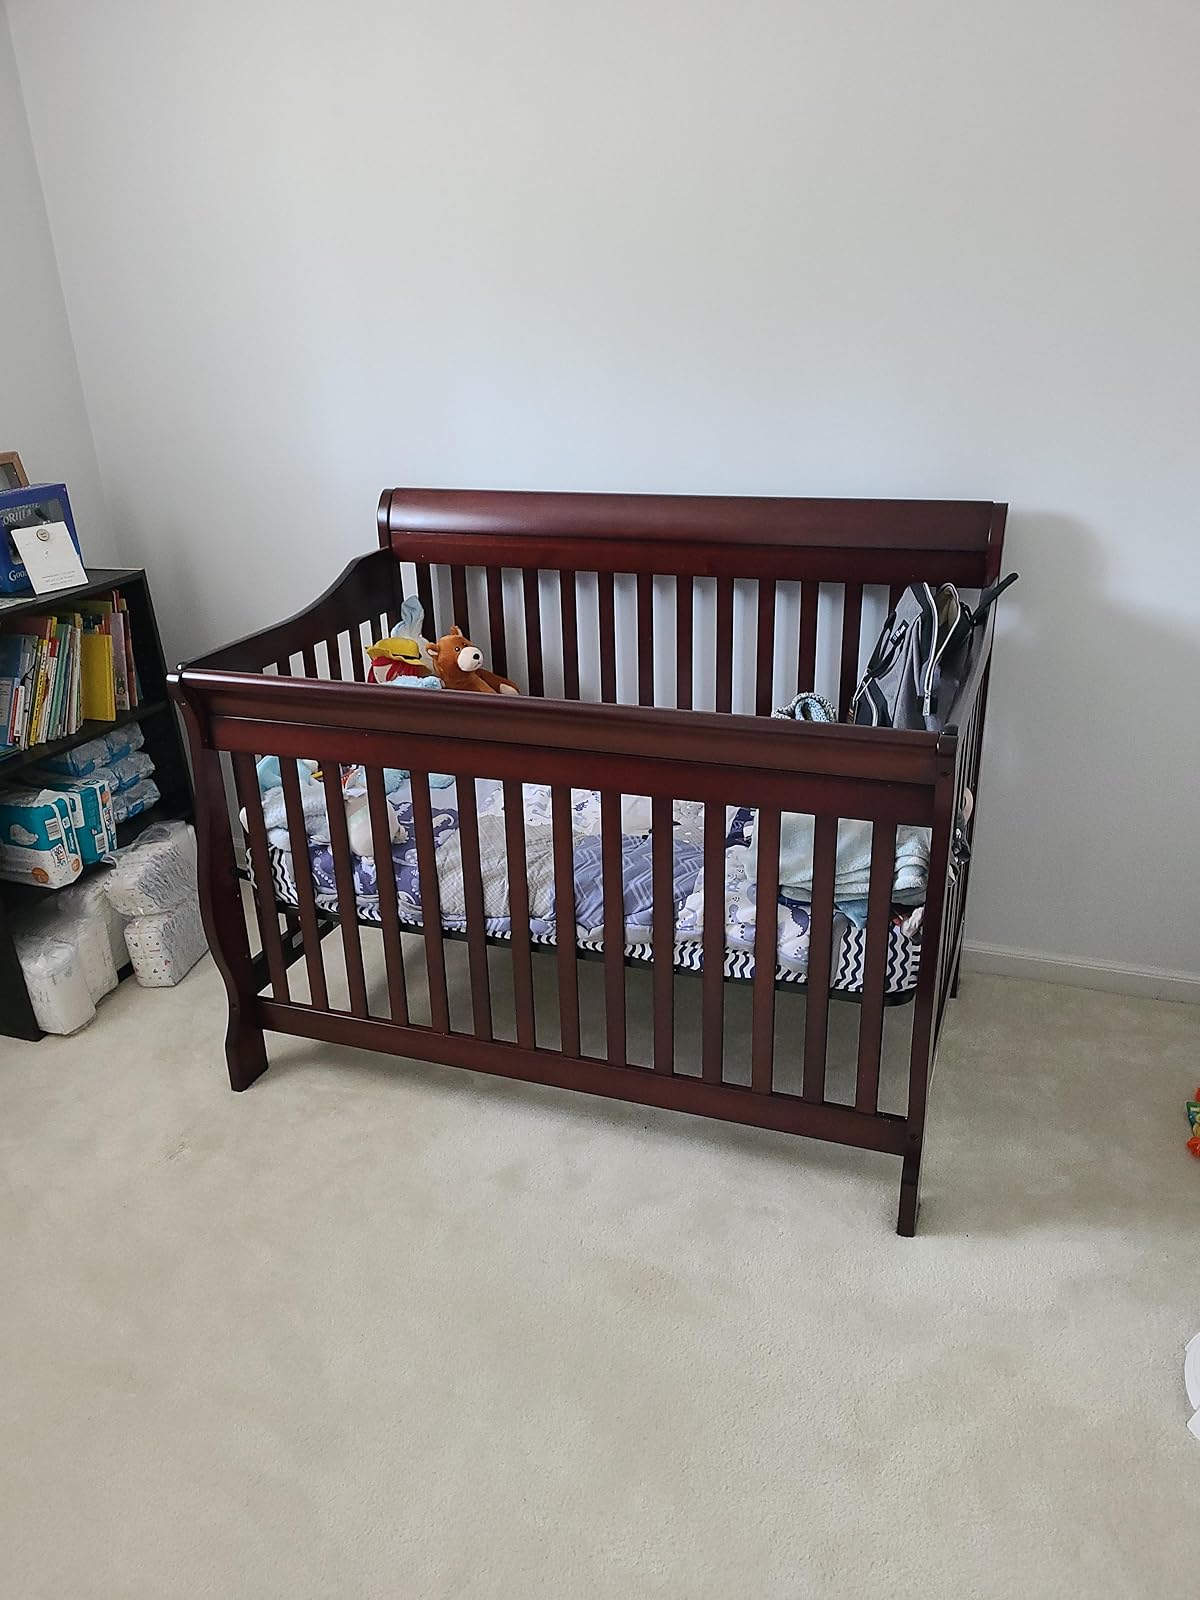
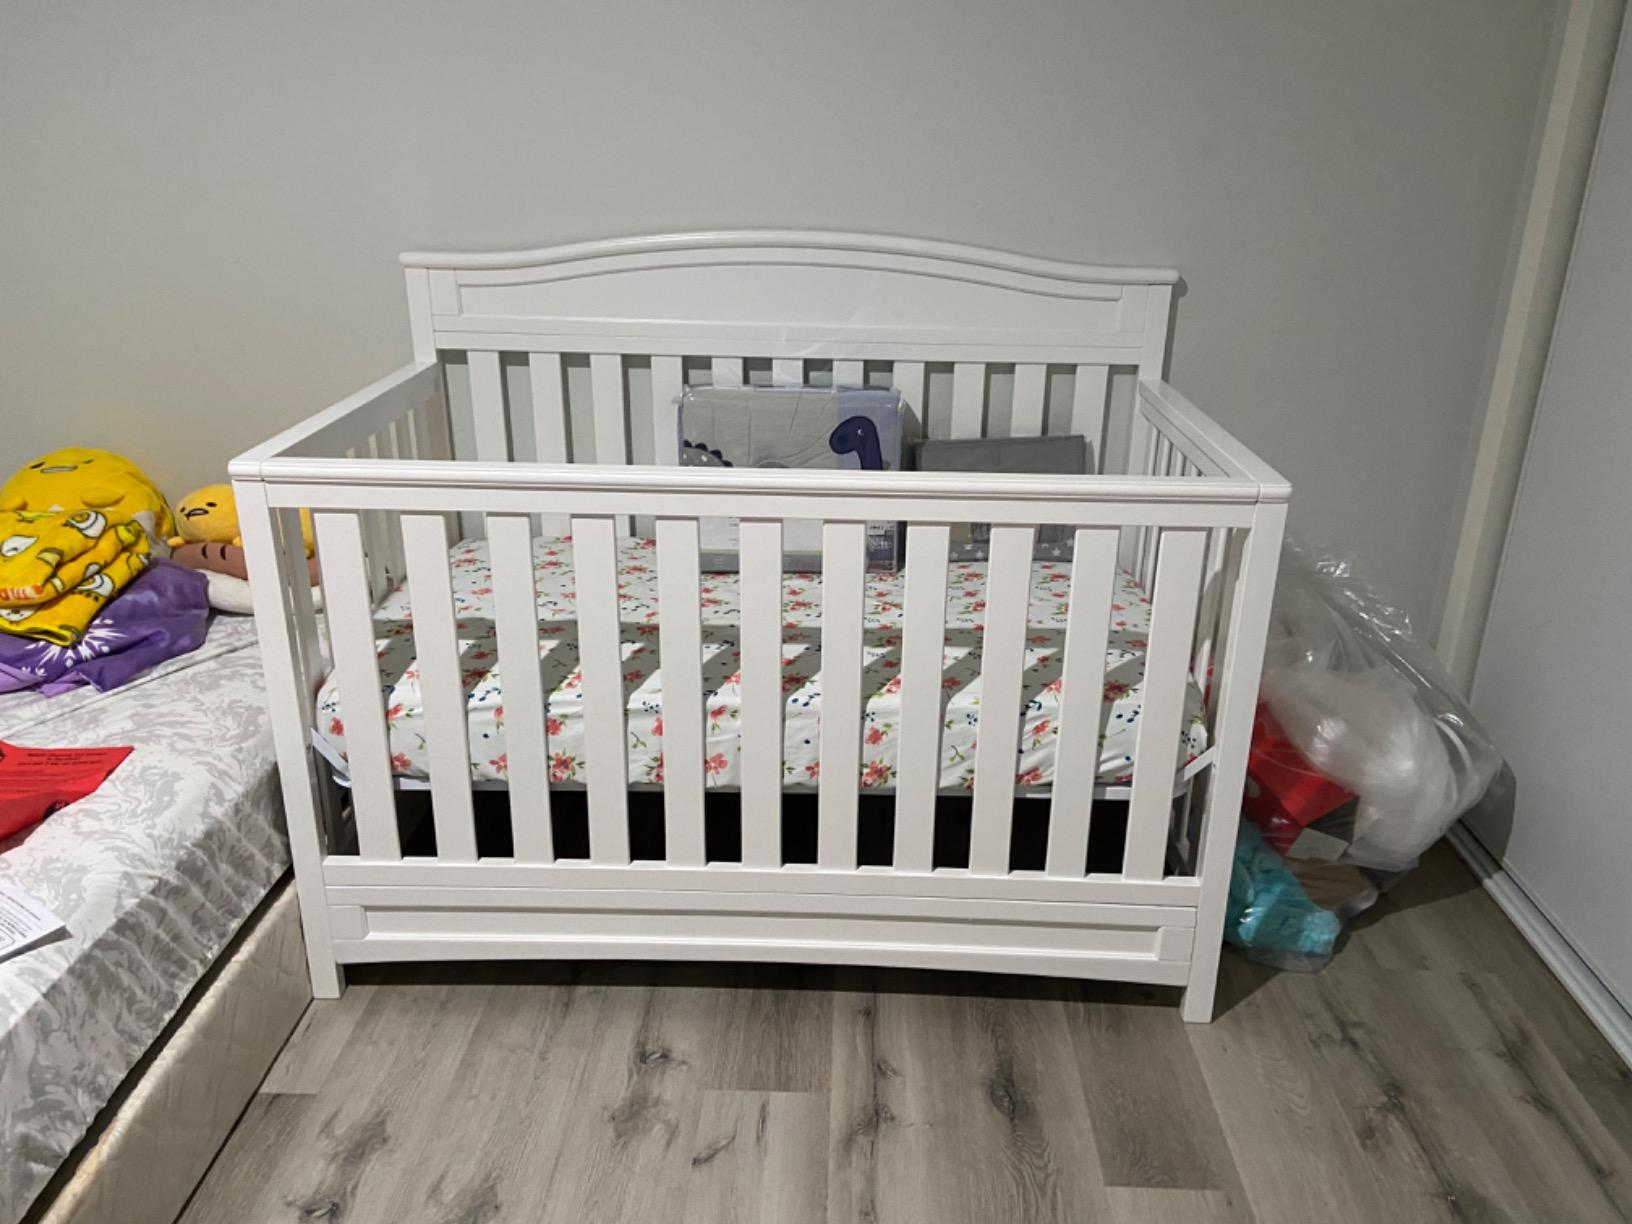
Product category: products_crib
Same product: no